Cassava cake

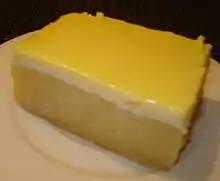
Cassava cake with a thick milk-based custard topping

The topping is cooked separately. It is traditionally coconut-based custard, made with the egg yolks mixed with condensed milk, sugar, and "kakang gata" (coconut cream). It is poured on top of the cake and baked again for an additional few minutes until the top layer solidifies. The amount varies, with some versions having a very thin custard layer, while in other versions, the custard layer is as thick as the cake. Some modern versions also use milk-based custard toppings when coconut cream isn't available, or don't bake in a top layer at all.